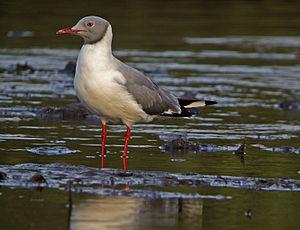
Mouette à tête grise
Chroicocephalus est un genre d'oiseaux regroupant 12 espèces de mouettes et un goéland. Ce genre résulte de la dissociation récente, sur des bases morphologiques et moléculaires, du genre Larus longtemps considéré comme monophylétique.
Cette liste a été établie à partir d'ouvrages et d'articles des années 1990 sur l'avifaune malgache. L'avifaune de Madagascar comprend 294 espèces dont 107 endémiques, 30 espèces menacés selon la classification de L'UICN.